Bird anatomy

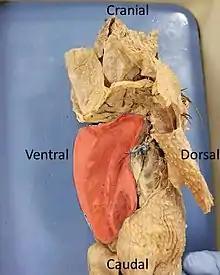
Highlighted in red is an intact keeled sternum of a dissected pigeon. In flying birds the sternum is enlarged for increased muscle attachment.

Birds are the only living vertebrates to have fused collarbones and a keeled breastbone. The keeled sternum serves as an attachment site for the muscles used in flying or swimming. Flightless birds, such as ostriches, lack a keeled sternum and have denser and heavier bones compared to birds that fly. Swimming birds have a wide sternum, walking birds have a long sternum, and flying birds have a sternum that is nearly equal in width and height. The chest consists of the furcula (wishbone) and coracoid (collar bone) which, together with the scapula, form the pectoral girdle; the side of the chest is formed by the ribs, which meet at the sternum (mid-line of the chest).